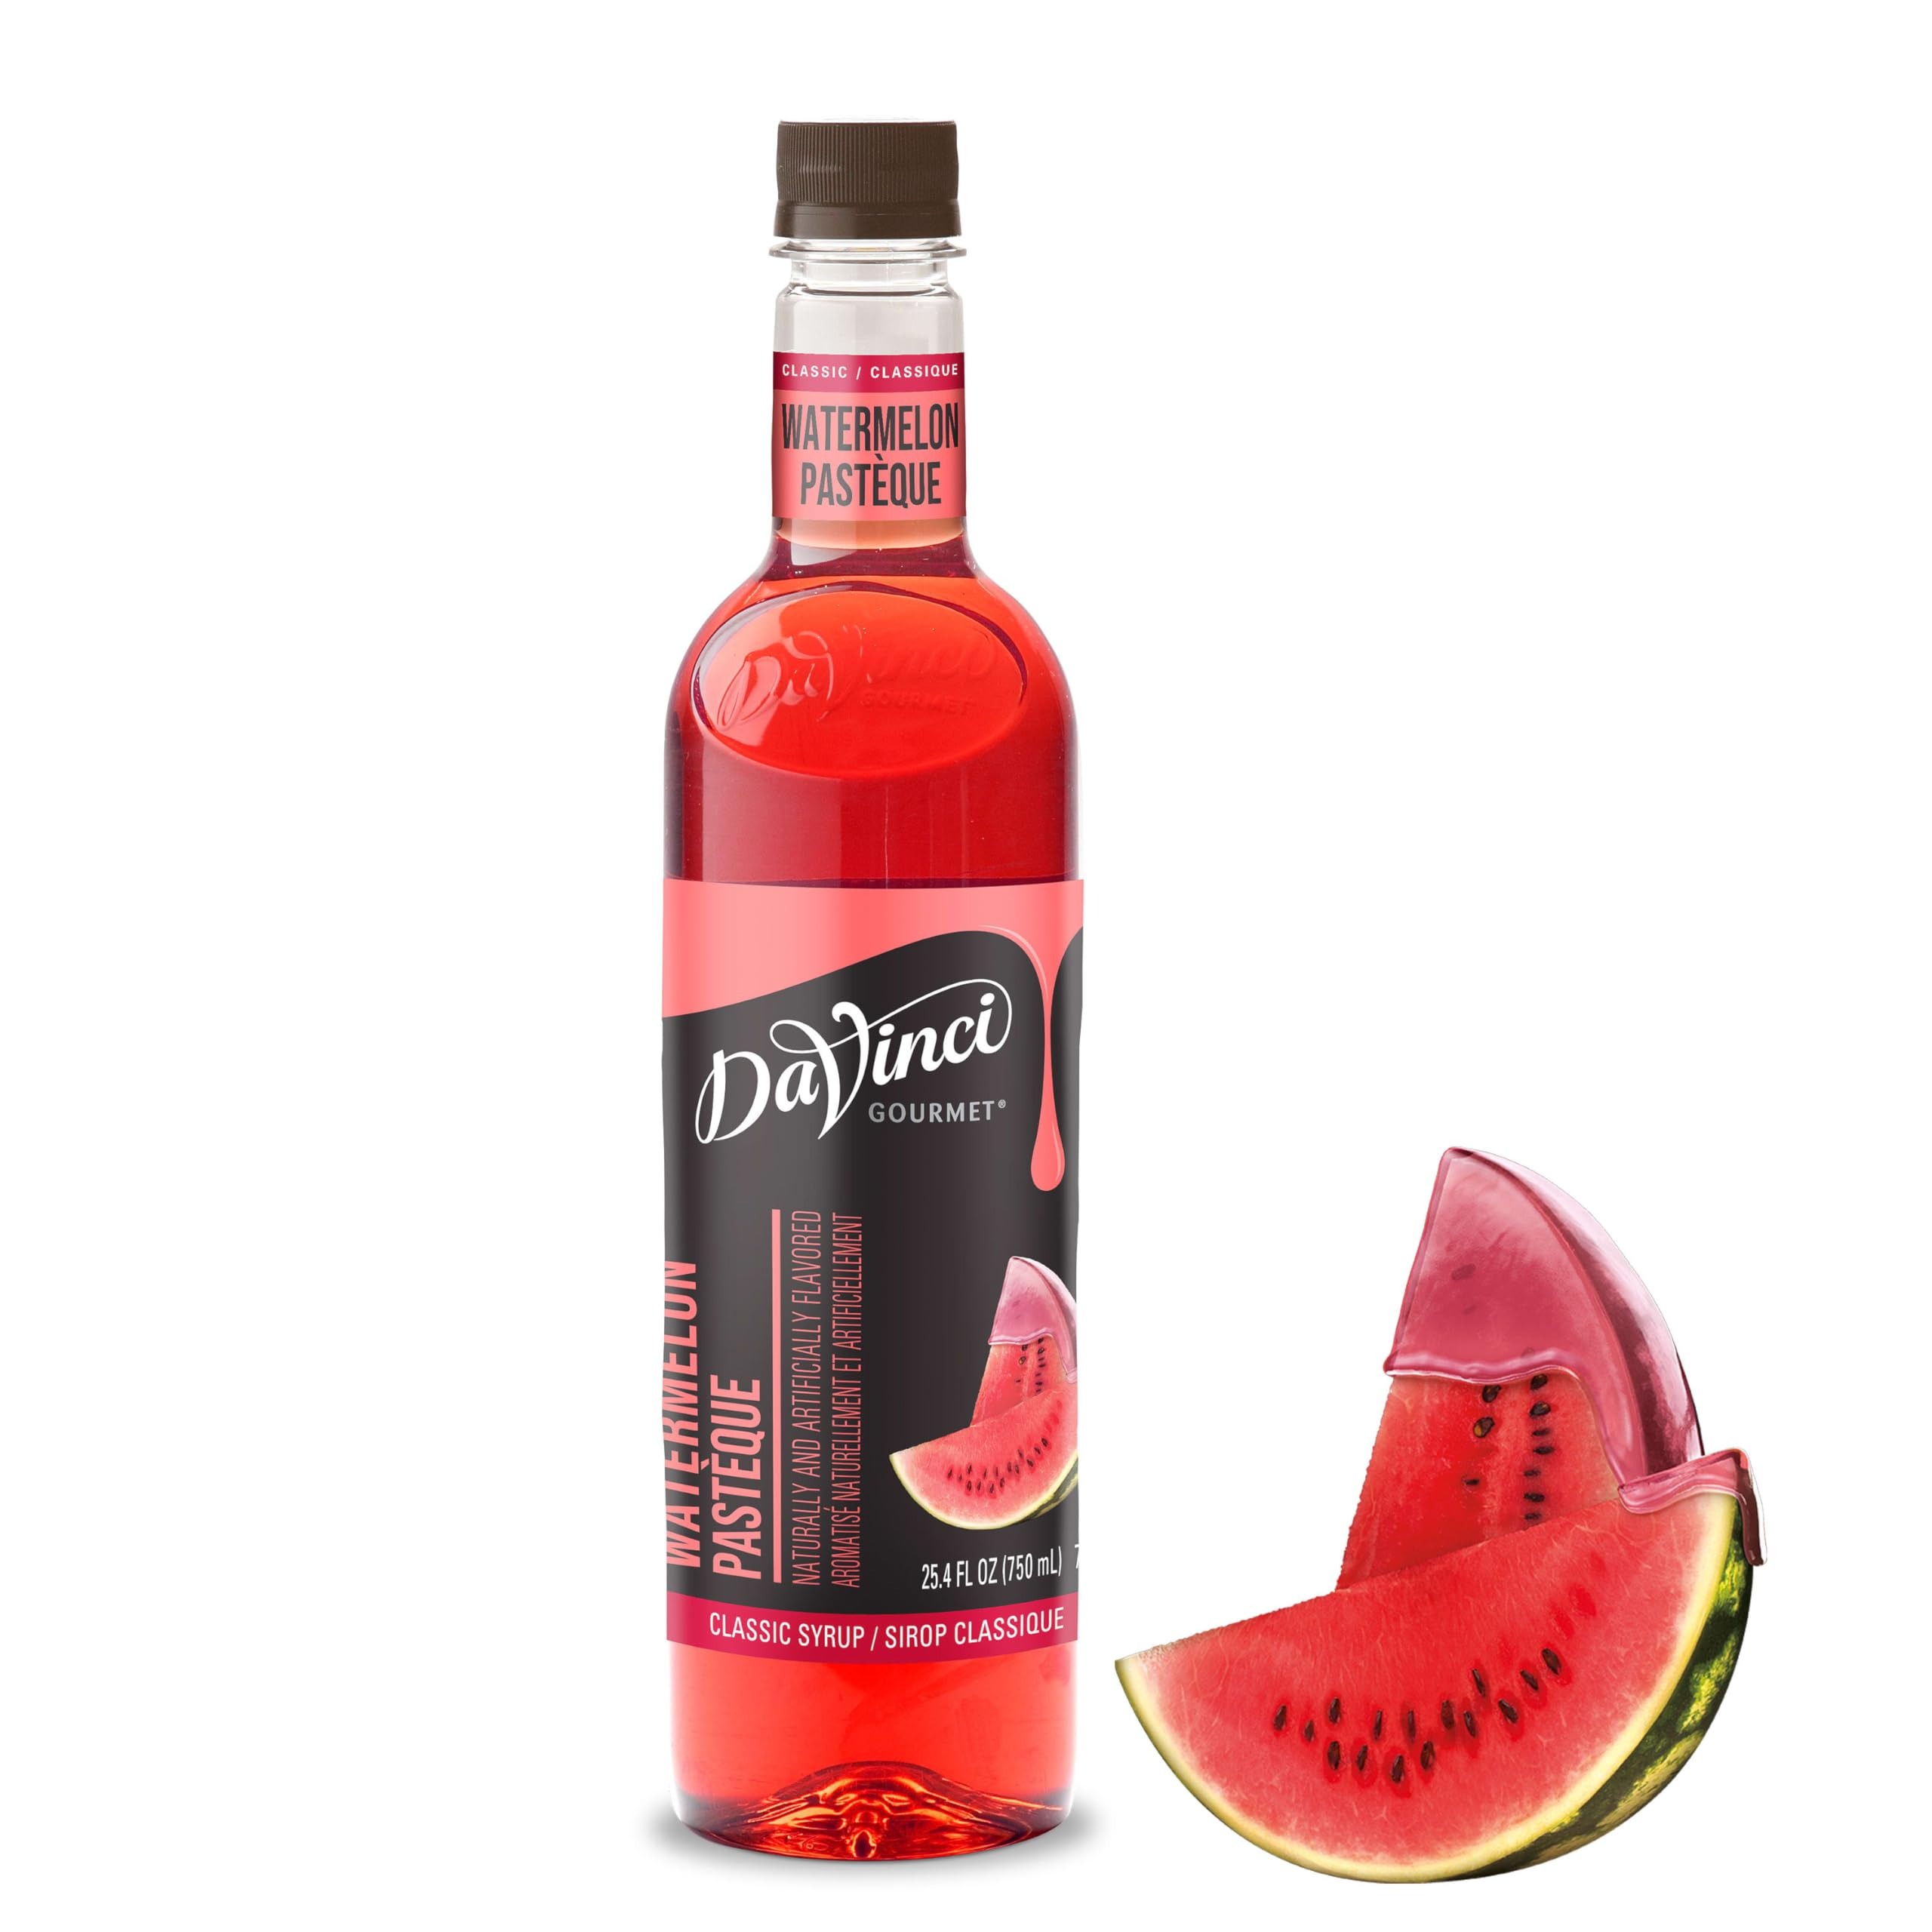
Item Name: DaVinci Gourmet Classic Watermelon Syrup, 25.4 Fluid Ounces (Pack of 1)
Bullet Point 1: Watermelon Syrup: Experience the mouthwatering flavor of fresh watermelon in every drop with DaVinci Gourmet Classic Watermelon Syrup.
Bullet Point 2: Naturally Sweet: Our watermelon syrup is ade with pure cane sugar and ultra-filtered water for perfectly balanced watermelon taste.
Bullet Point 3: Bring home authentic coffeeshop flavor with DaVinci Gourmet Classic Watermelon Syrup; Mix into your morning coffee, blend into smoothies, top desserts and more; Our versatile syrups add flavor to your beverage and culinary creations
Bullet Point 4: From coffeehouse classics to back bar essentials, wellness-oriented to trend-forward, DaVinci Gourmet syrups are crafted to create a premium experience for today's beverage creators through innovative flavors and quality ingredients
Bullet Point 5: DaVinci Gourmet was born out of Seattle’s coffee culture in 1989 and is driven by a passion for crafting exceptional flavors that stir emotion and invigorate guests; We were born to raise flavor
Value: 25.4
Unit: Fl Oz

Price: 11.39